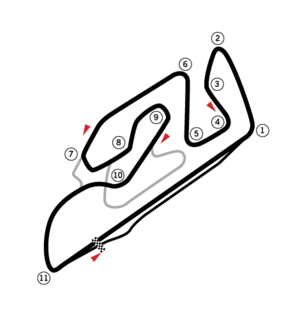
Les 1 000 kilomètres de Valence étaient une course pour voitures de sport d'endurance disputée sur le circuit de Valence Ricardo Tormo.